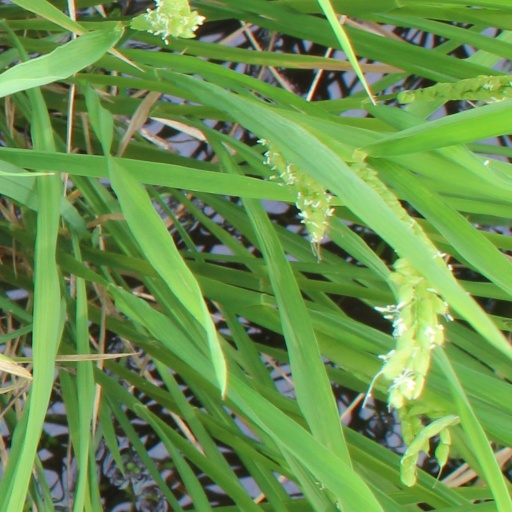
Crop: rice